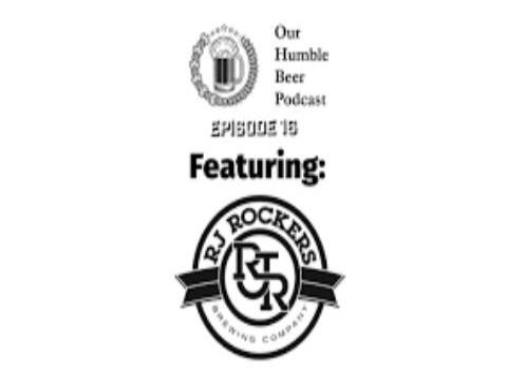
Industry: Food